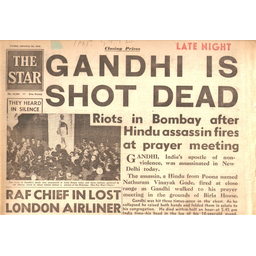
Label: paper